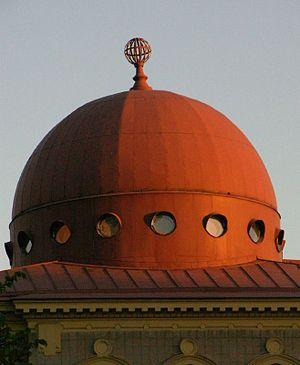
Johan Jacob Ahrenberg, né le 30 avril 1847 à Viipuri et mort le 10 octobre 1914 à Helsinki, est un architecte, artiste peintre, critique d'art et écrivain finlandais.